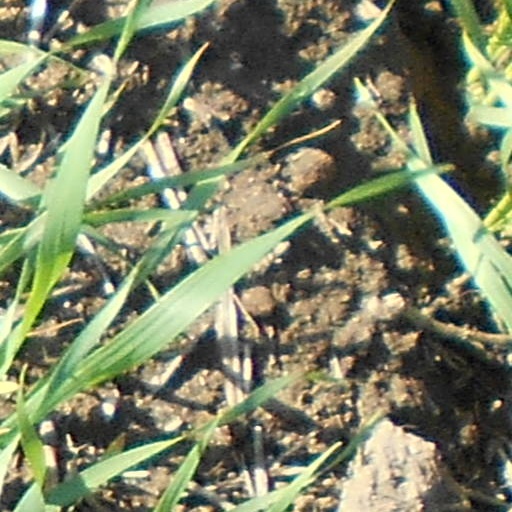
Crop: wheat